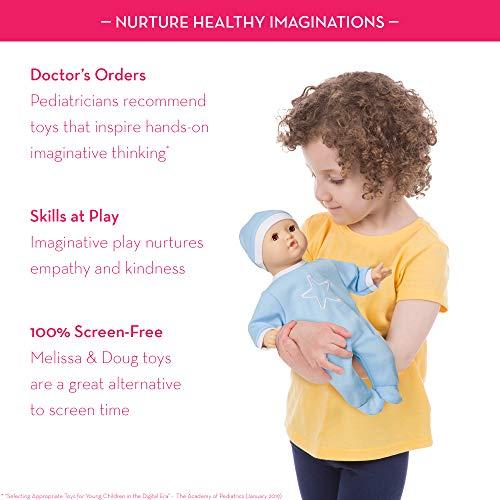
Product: Melissa & Doug Mine to Love Jordan 12” Baby Doll (Includes Romper, Cap, Pacifier, Great Gift for Girls and Boys - Best for Babies, 18 Month Olds, 24 Month Olds, 1 and 2 Year Olds )
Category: Toys & Games | Dolls & Accessories | Dolls
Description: BOUNCING BABY BOY: The Melissa and Doug Mine to Love Jordan doll is a 12-inch clothed boy baby doll with a light skin tone that can suck his thumb or pacifier.
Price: $16.82
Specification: ProductDimensions:7.5x5.8x13.9inches|ItemWeight:1.23pounds|ShippingWeight:1.23pounds(Viewshippingratesandpolicies)|ASIN:B07JBZ1THM|Itemmodelnumber:31712|Manufacturerrecommendedage:18months-7years